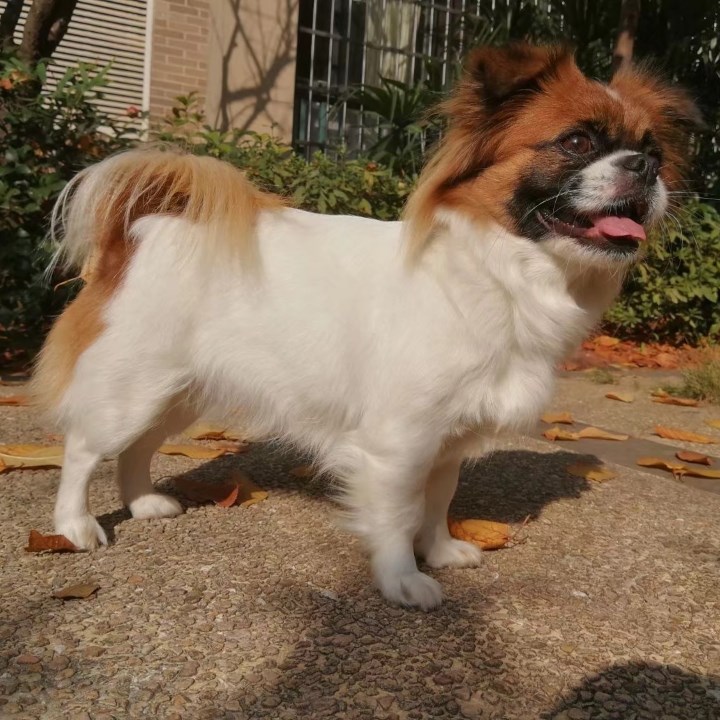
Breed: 806-n000129-papillon